1987 NFL season

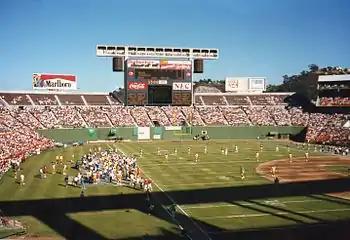
The San Diego Chargers hosting a pre-season game against the Los Angeles Rams at San Diego Jack Murphy Stadium in 1987.

The 1987 NFL season was the 68th regular season of the National Football League (NFL). This season included games predominantly played by replacement players, as the National Football League Players Association (NFLPA) players were on strike from weeks four to six with week three being cancelled in its entirety. This remains the last NFL season in which regular-season games were impacted by a labor conflict (as well as the last season when non-union players were used as strikebreaking competitors).